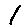
Label: 1